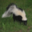
Label: skunk